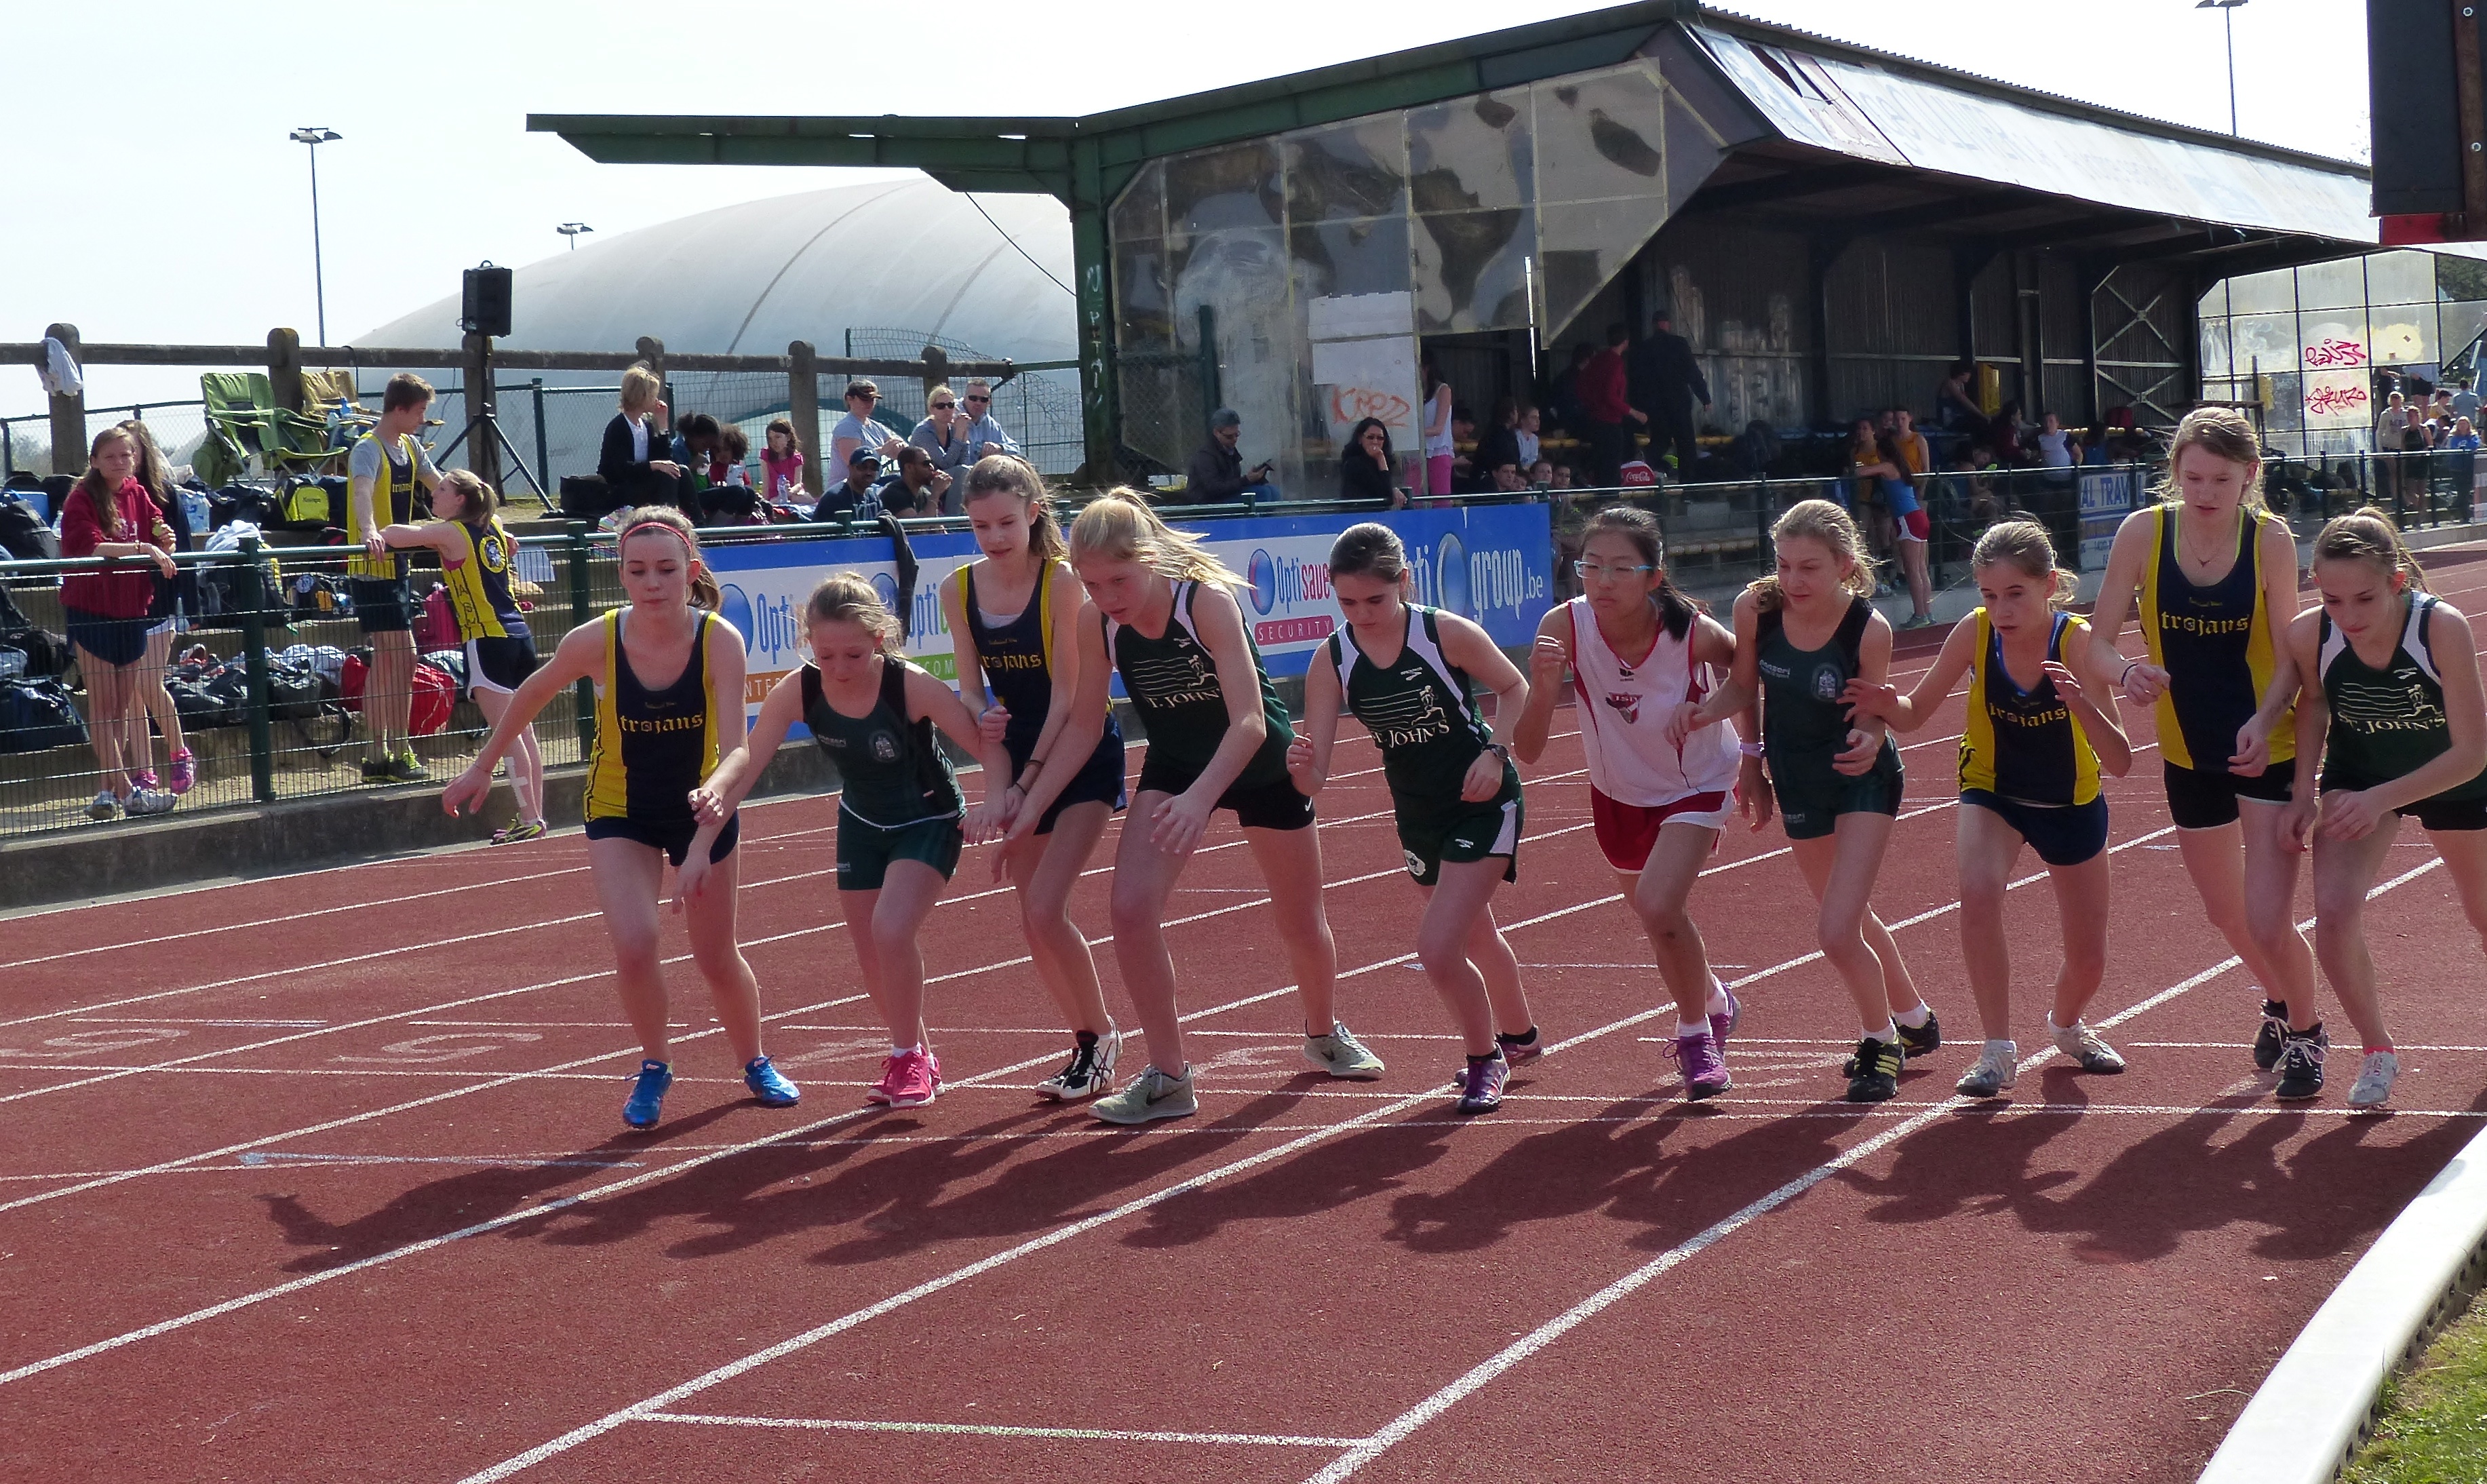
girl, track, sport, boy, running, run, runner, belgium, race, competition, team, sports, endurance, highschool, athletics, meet, waterloo, sprint, trackfield, trackandfield, human action, track and field athletics, middle distance running, 4 100 metres relay